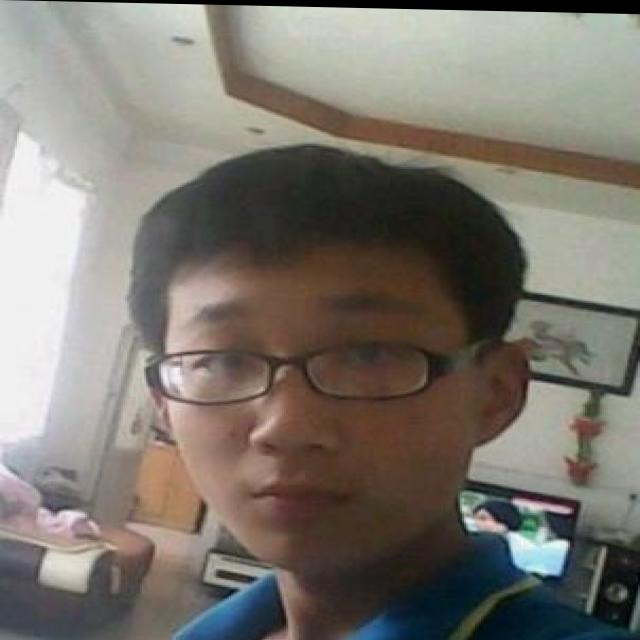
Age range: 13-20